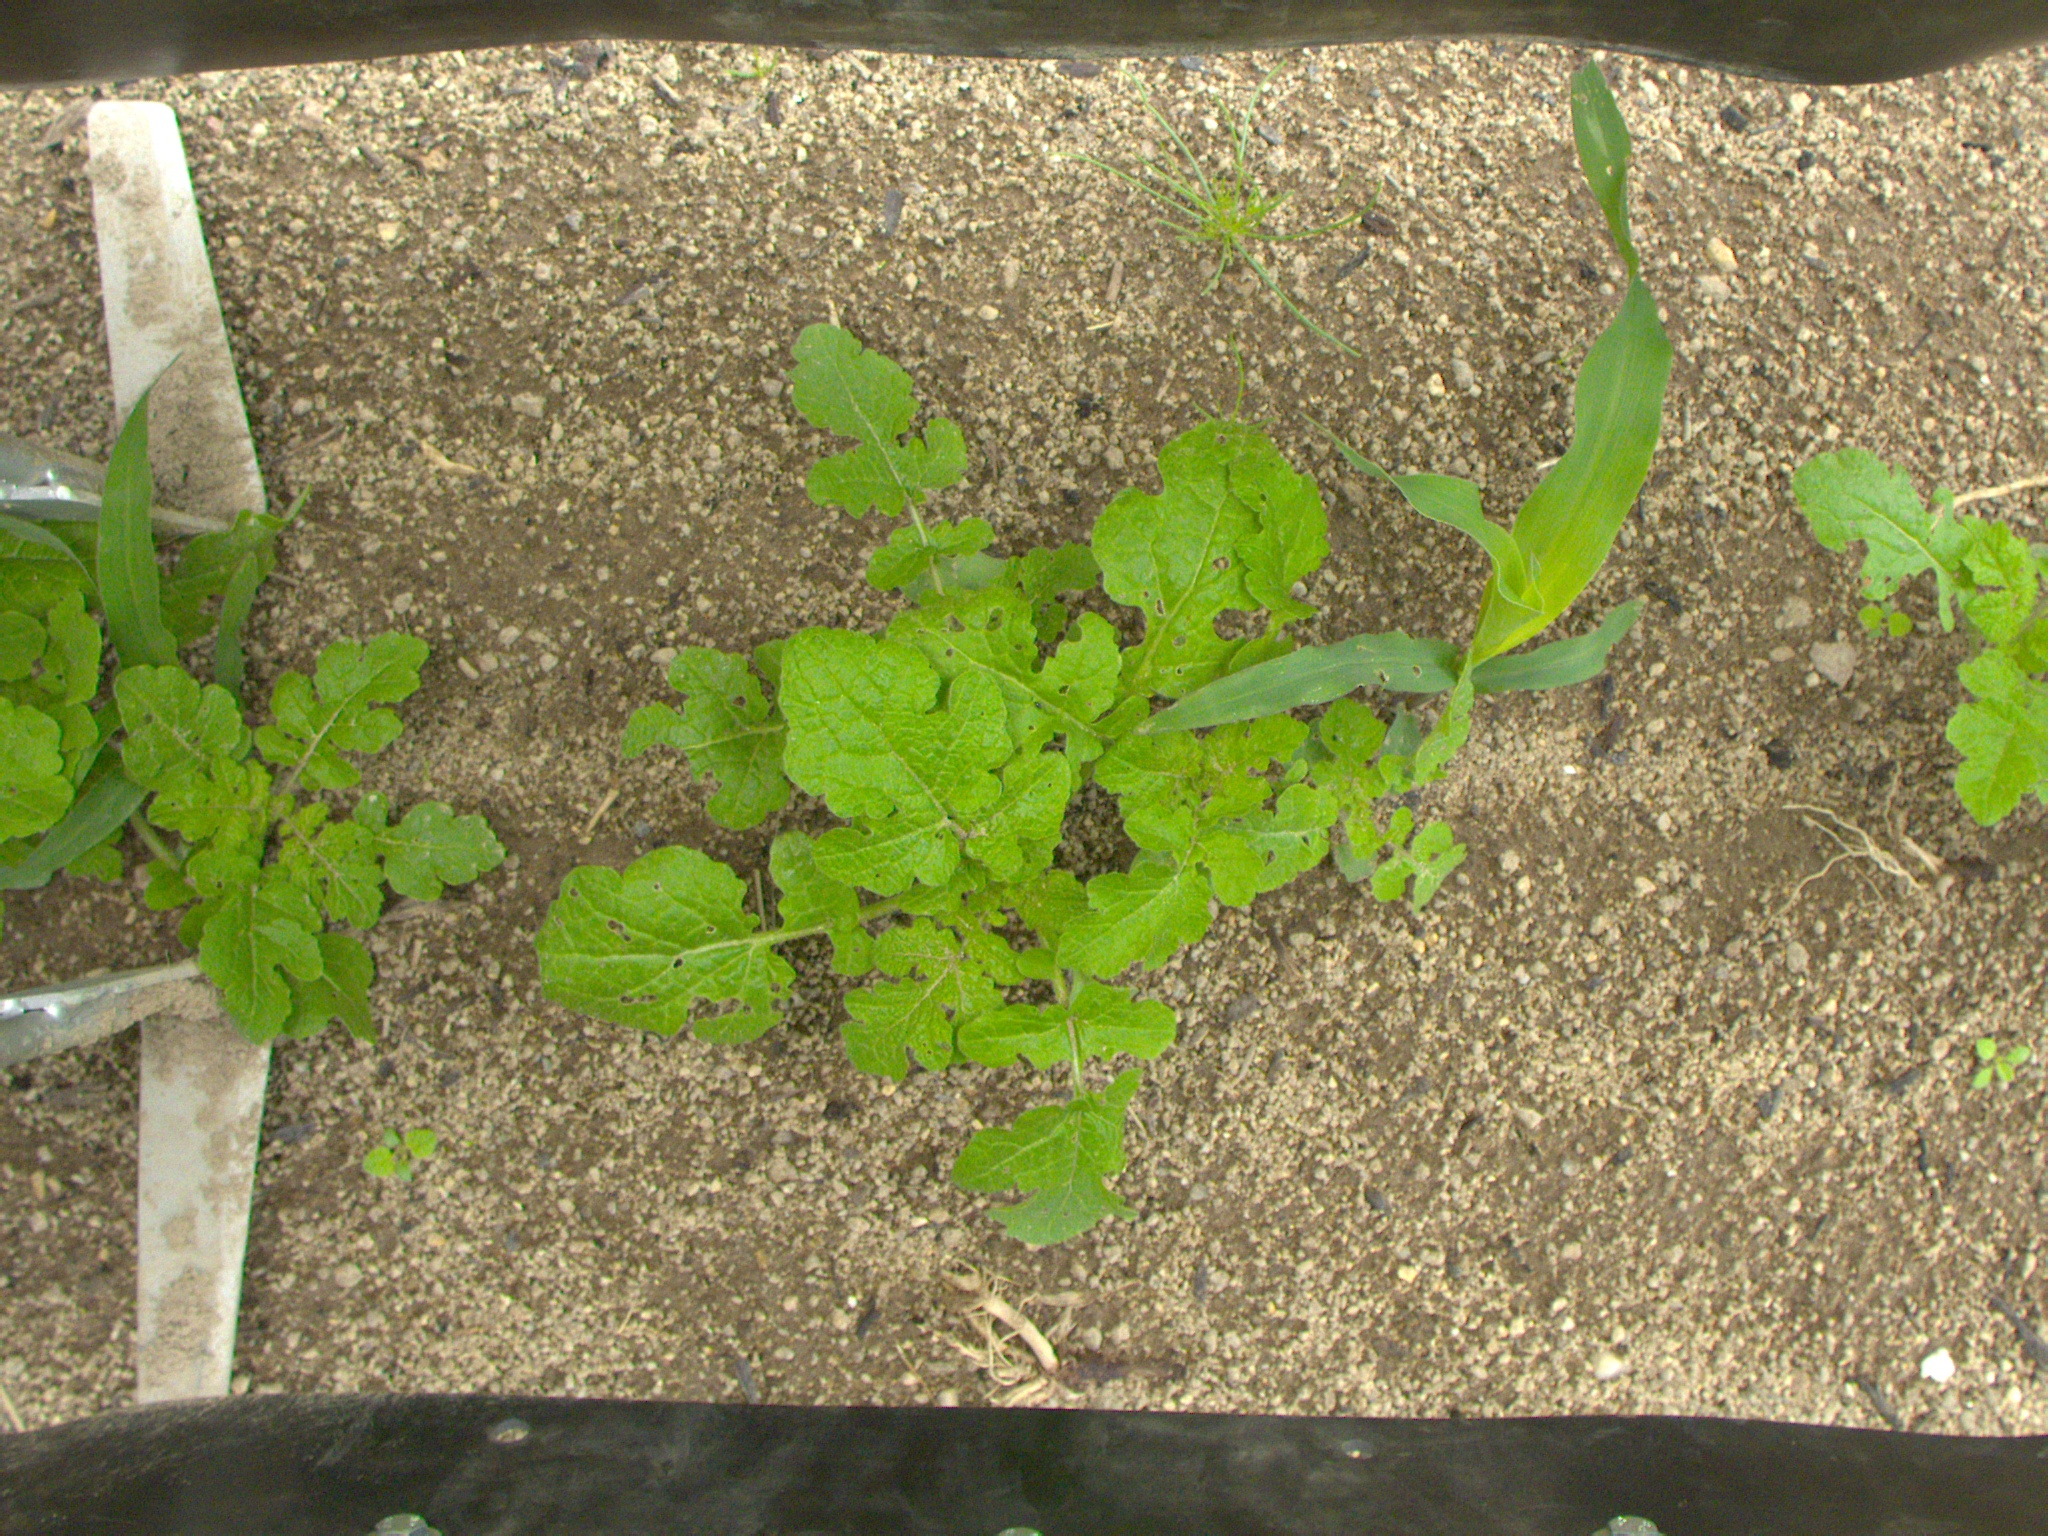
Crop: maize
Objects: maize, maize, stem_maize, stem_maize